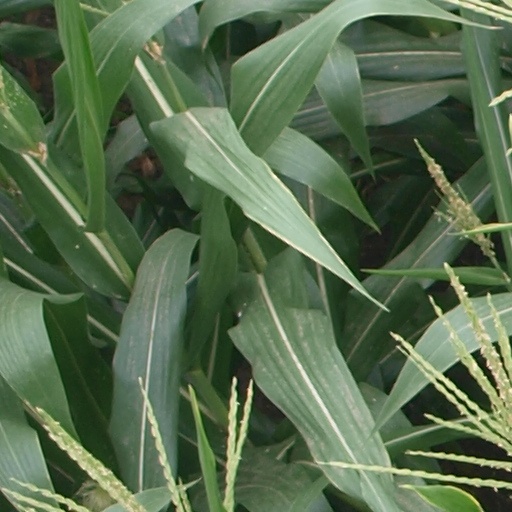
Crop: maize; corn